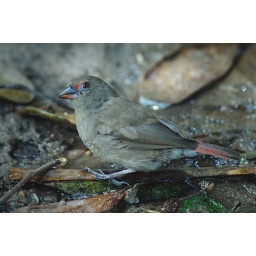
female red billed firefinch taken near Pangani, Tanzania